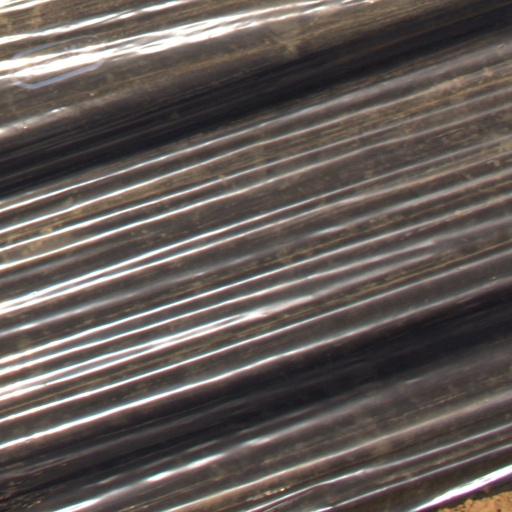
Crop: Jerusalem artichoke